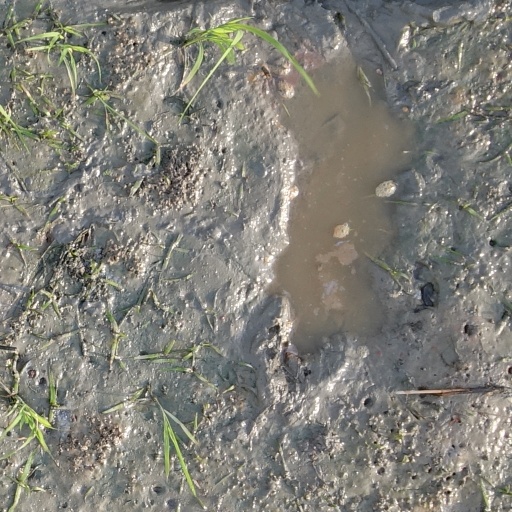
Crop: rice